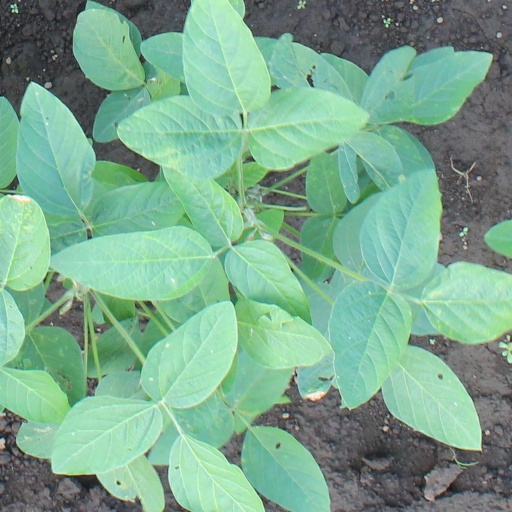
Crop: soybean